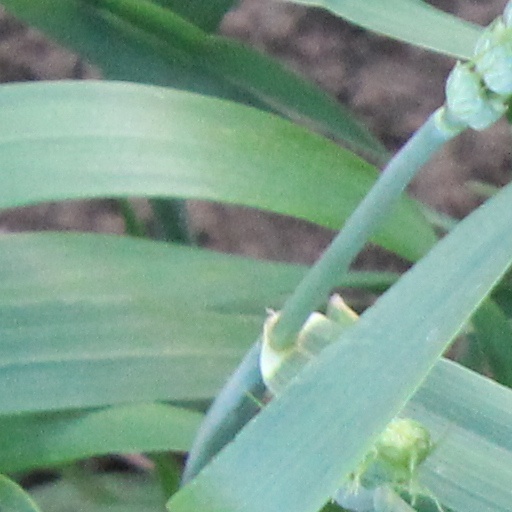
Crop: wheat